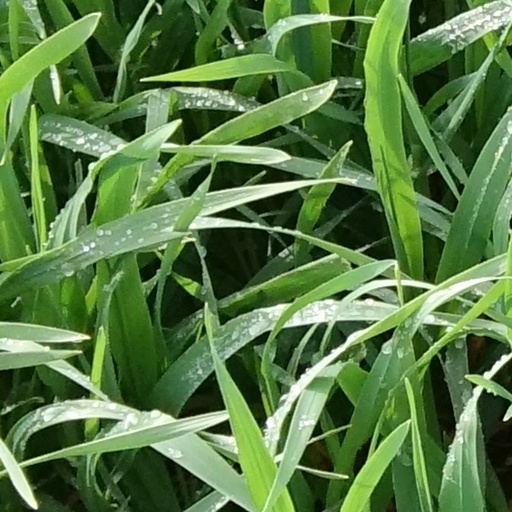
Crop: wheat